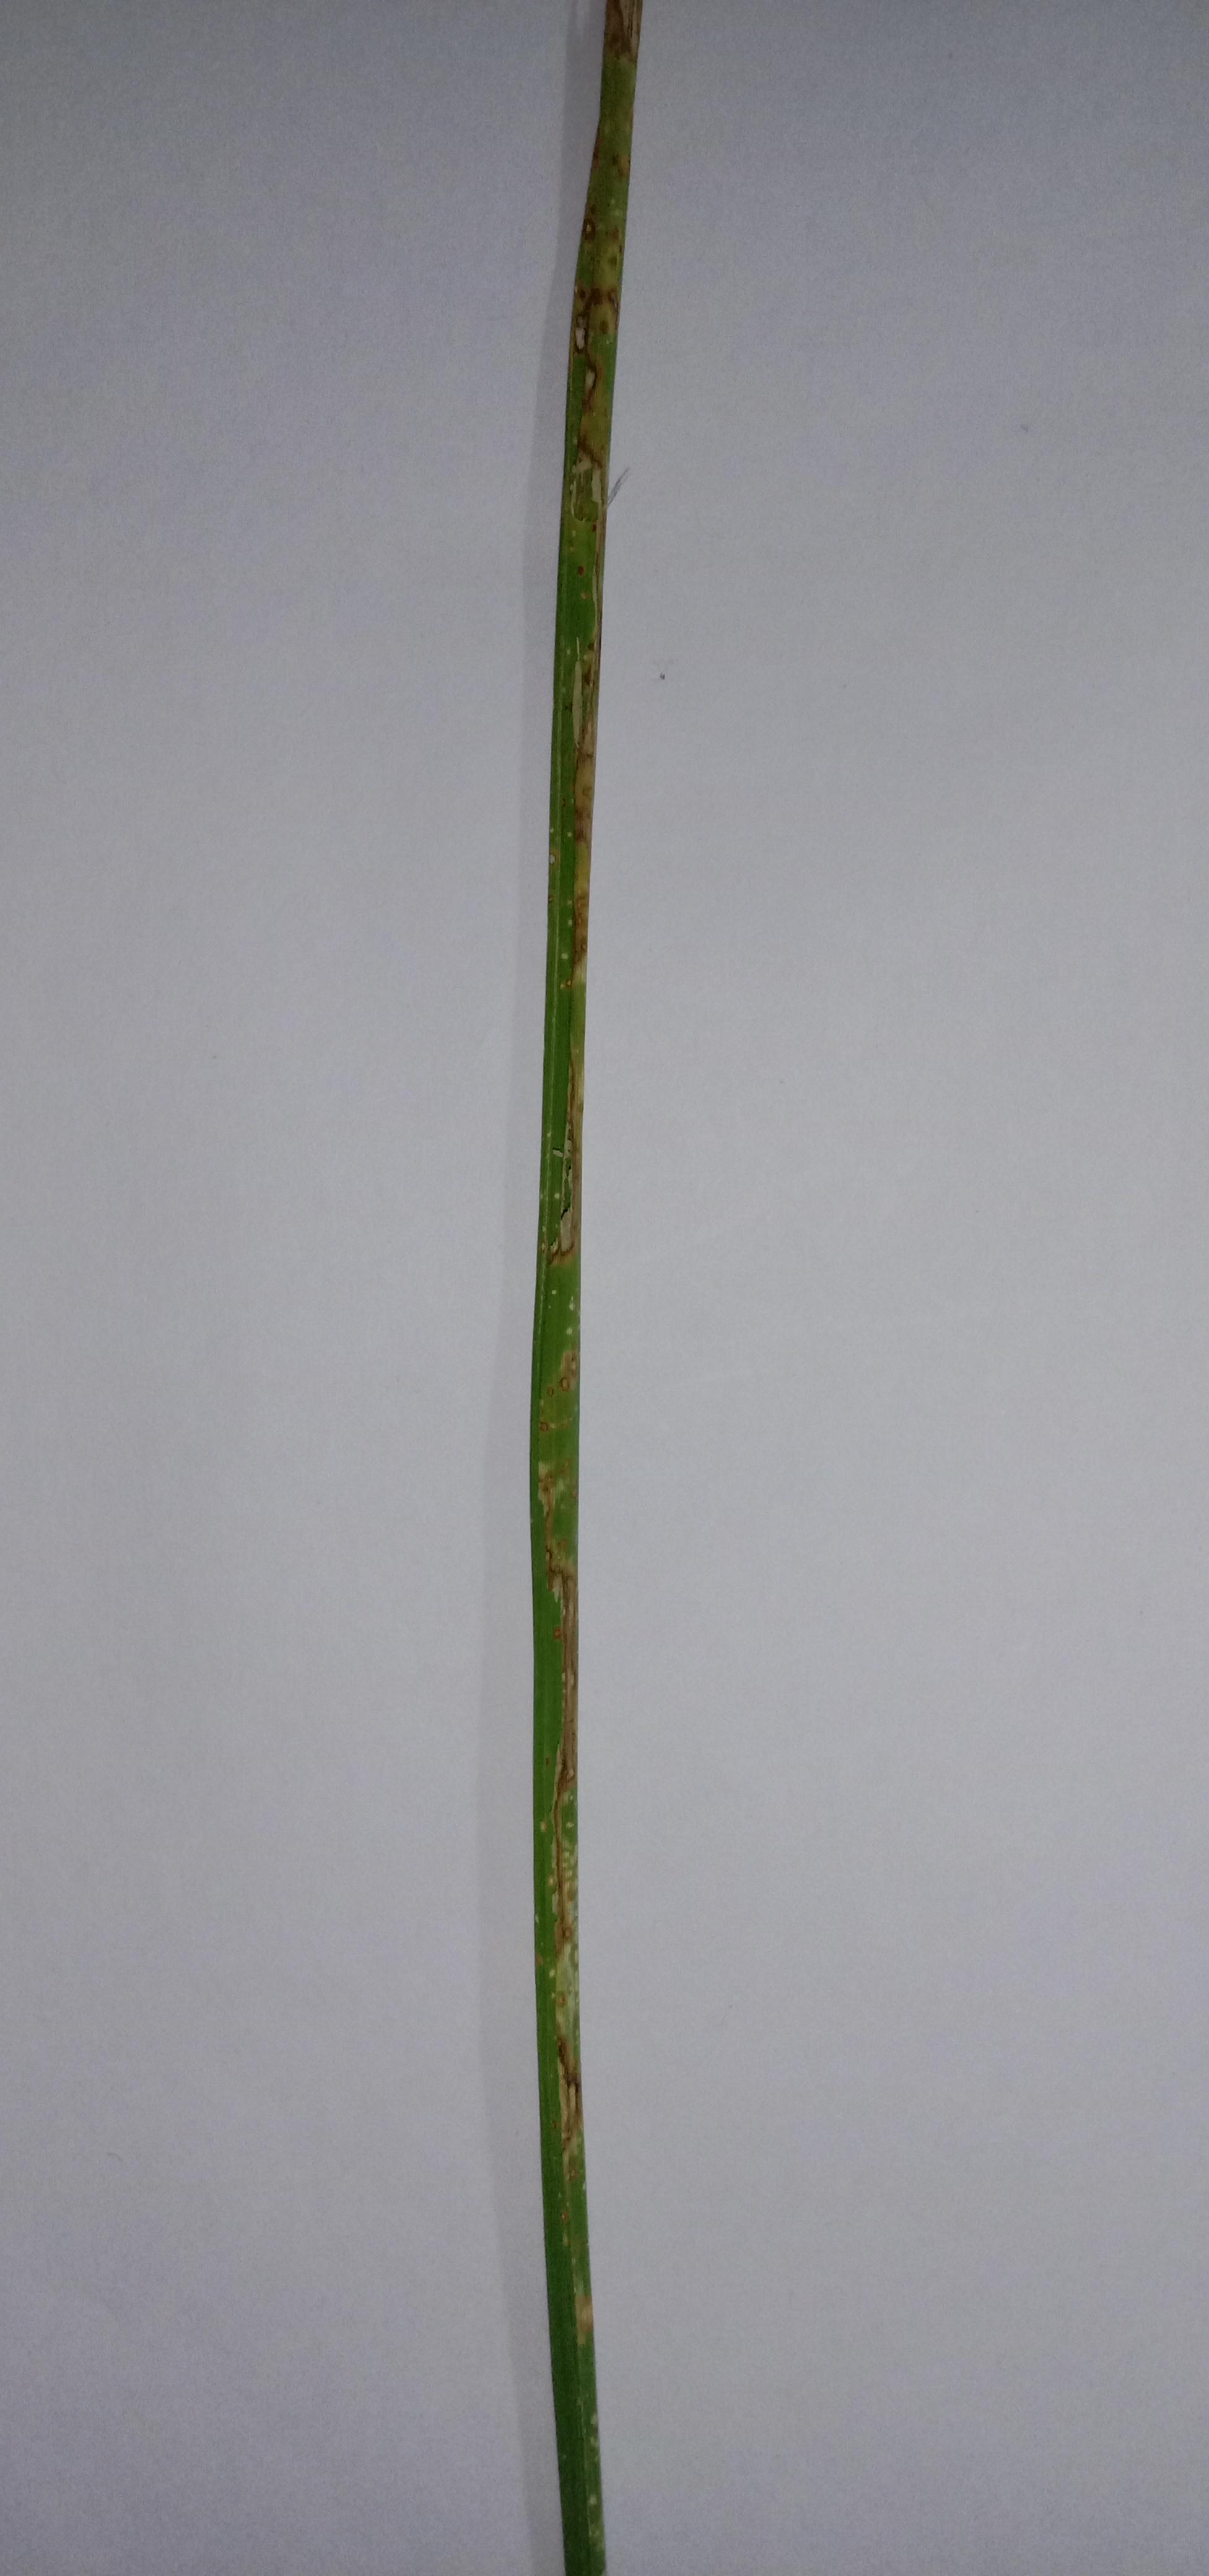
Label: Rice___Leaf_Blast